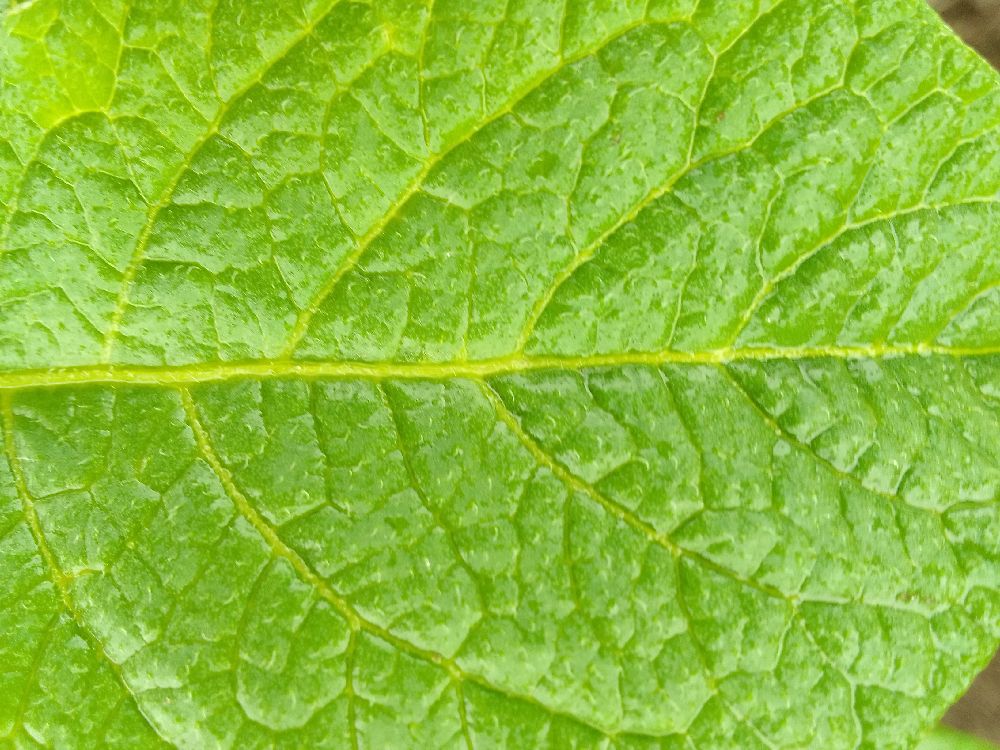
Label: Healthy